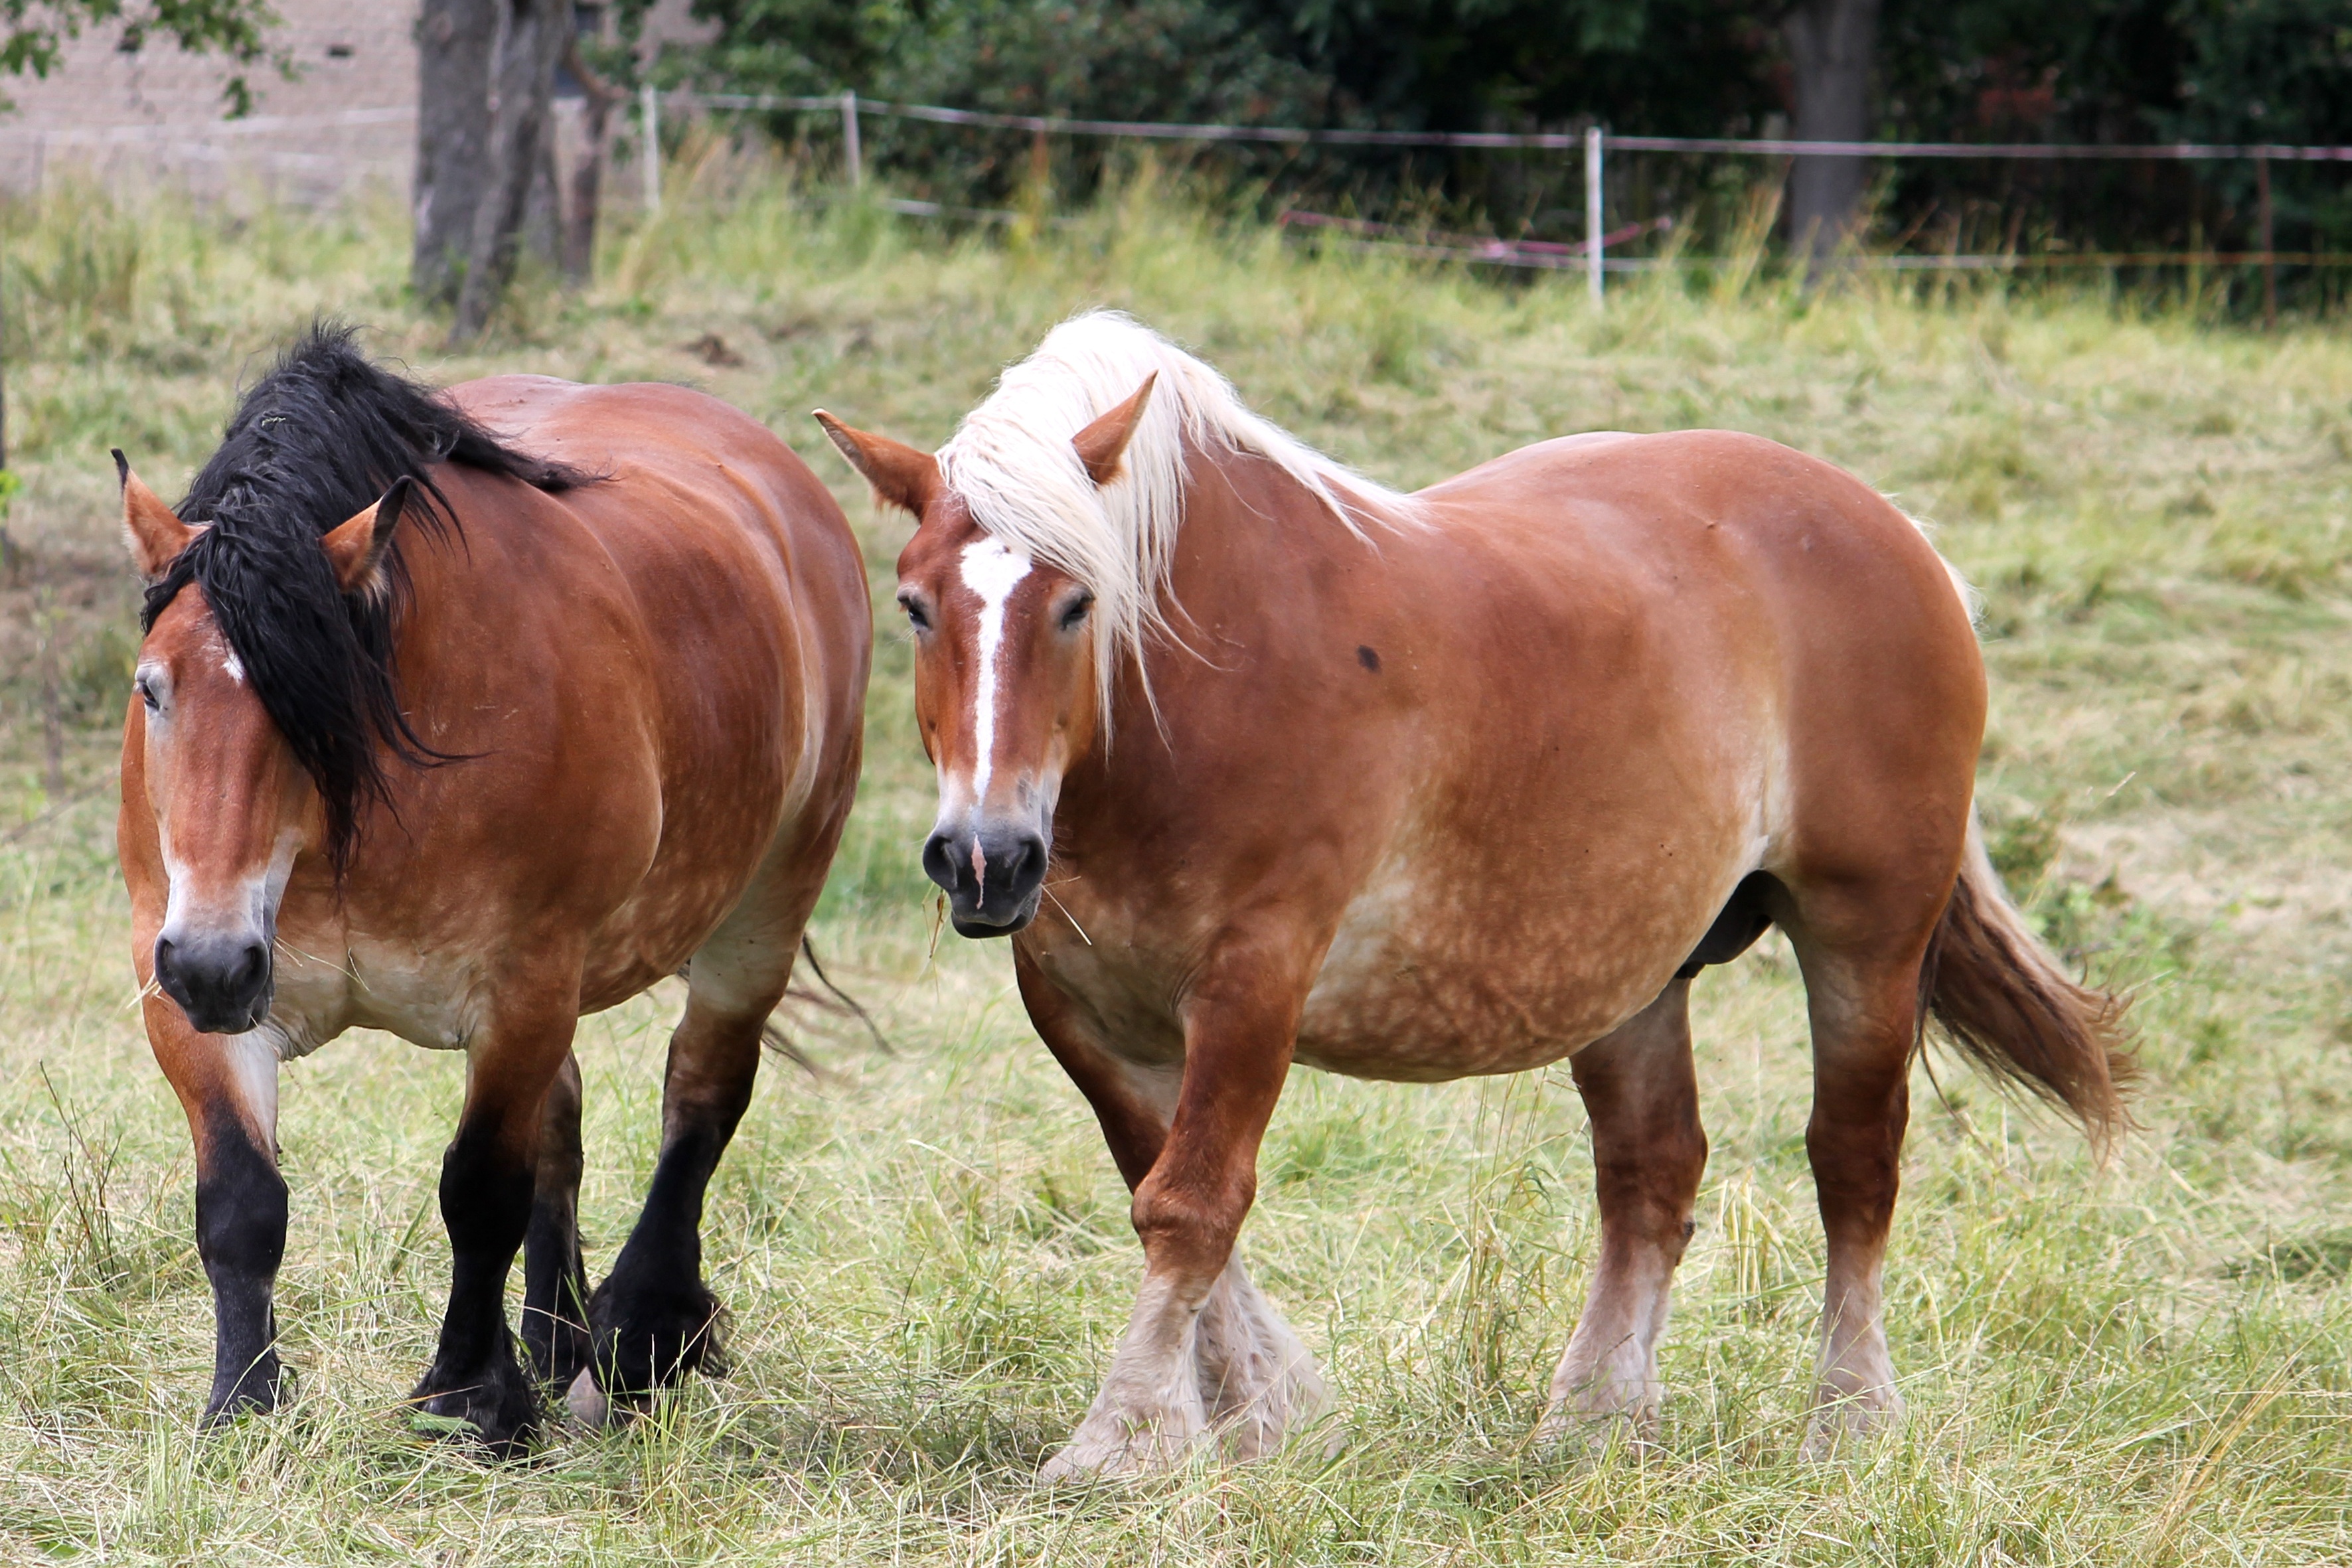
grass, meadow, prairie, herd, pasture, grazing, horse, mammal, stallion, mane, fauna, paddock, horses, year, vertebrate, mare, foal, cold blooded animals, horse like mammal, mustang horse